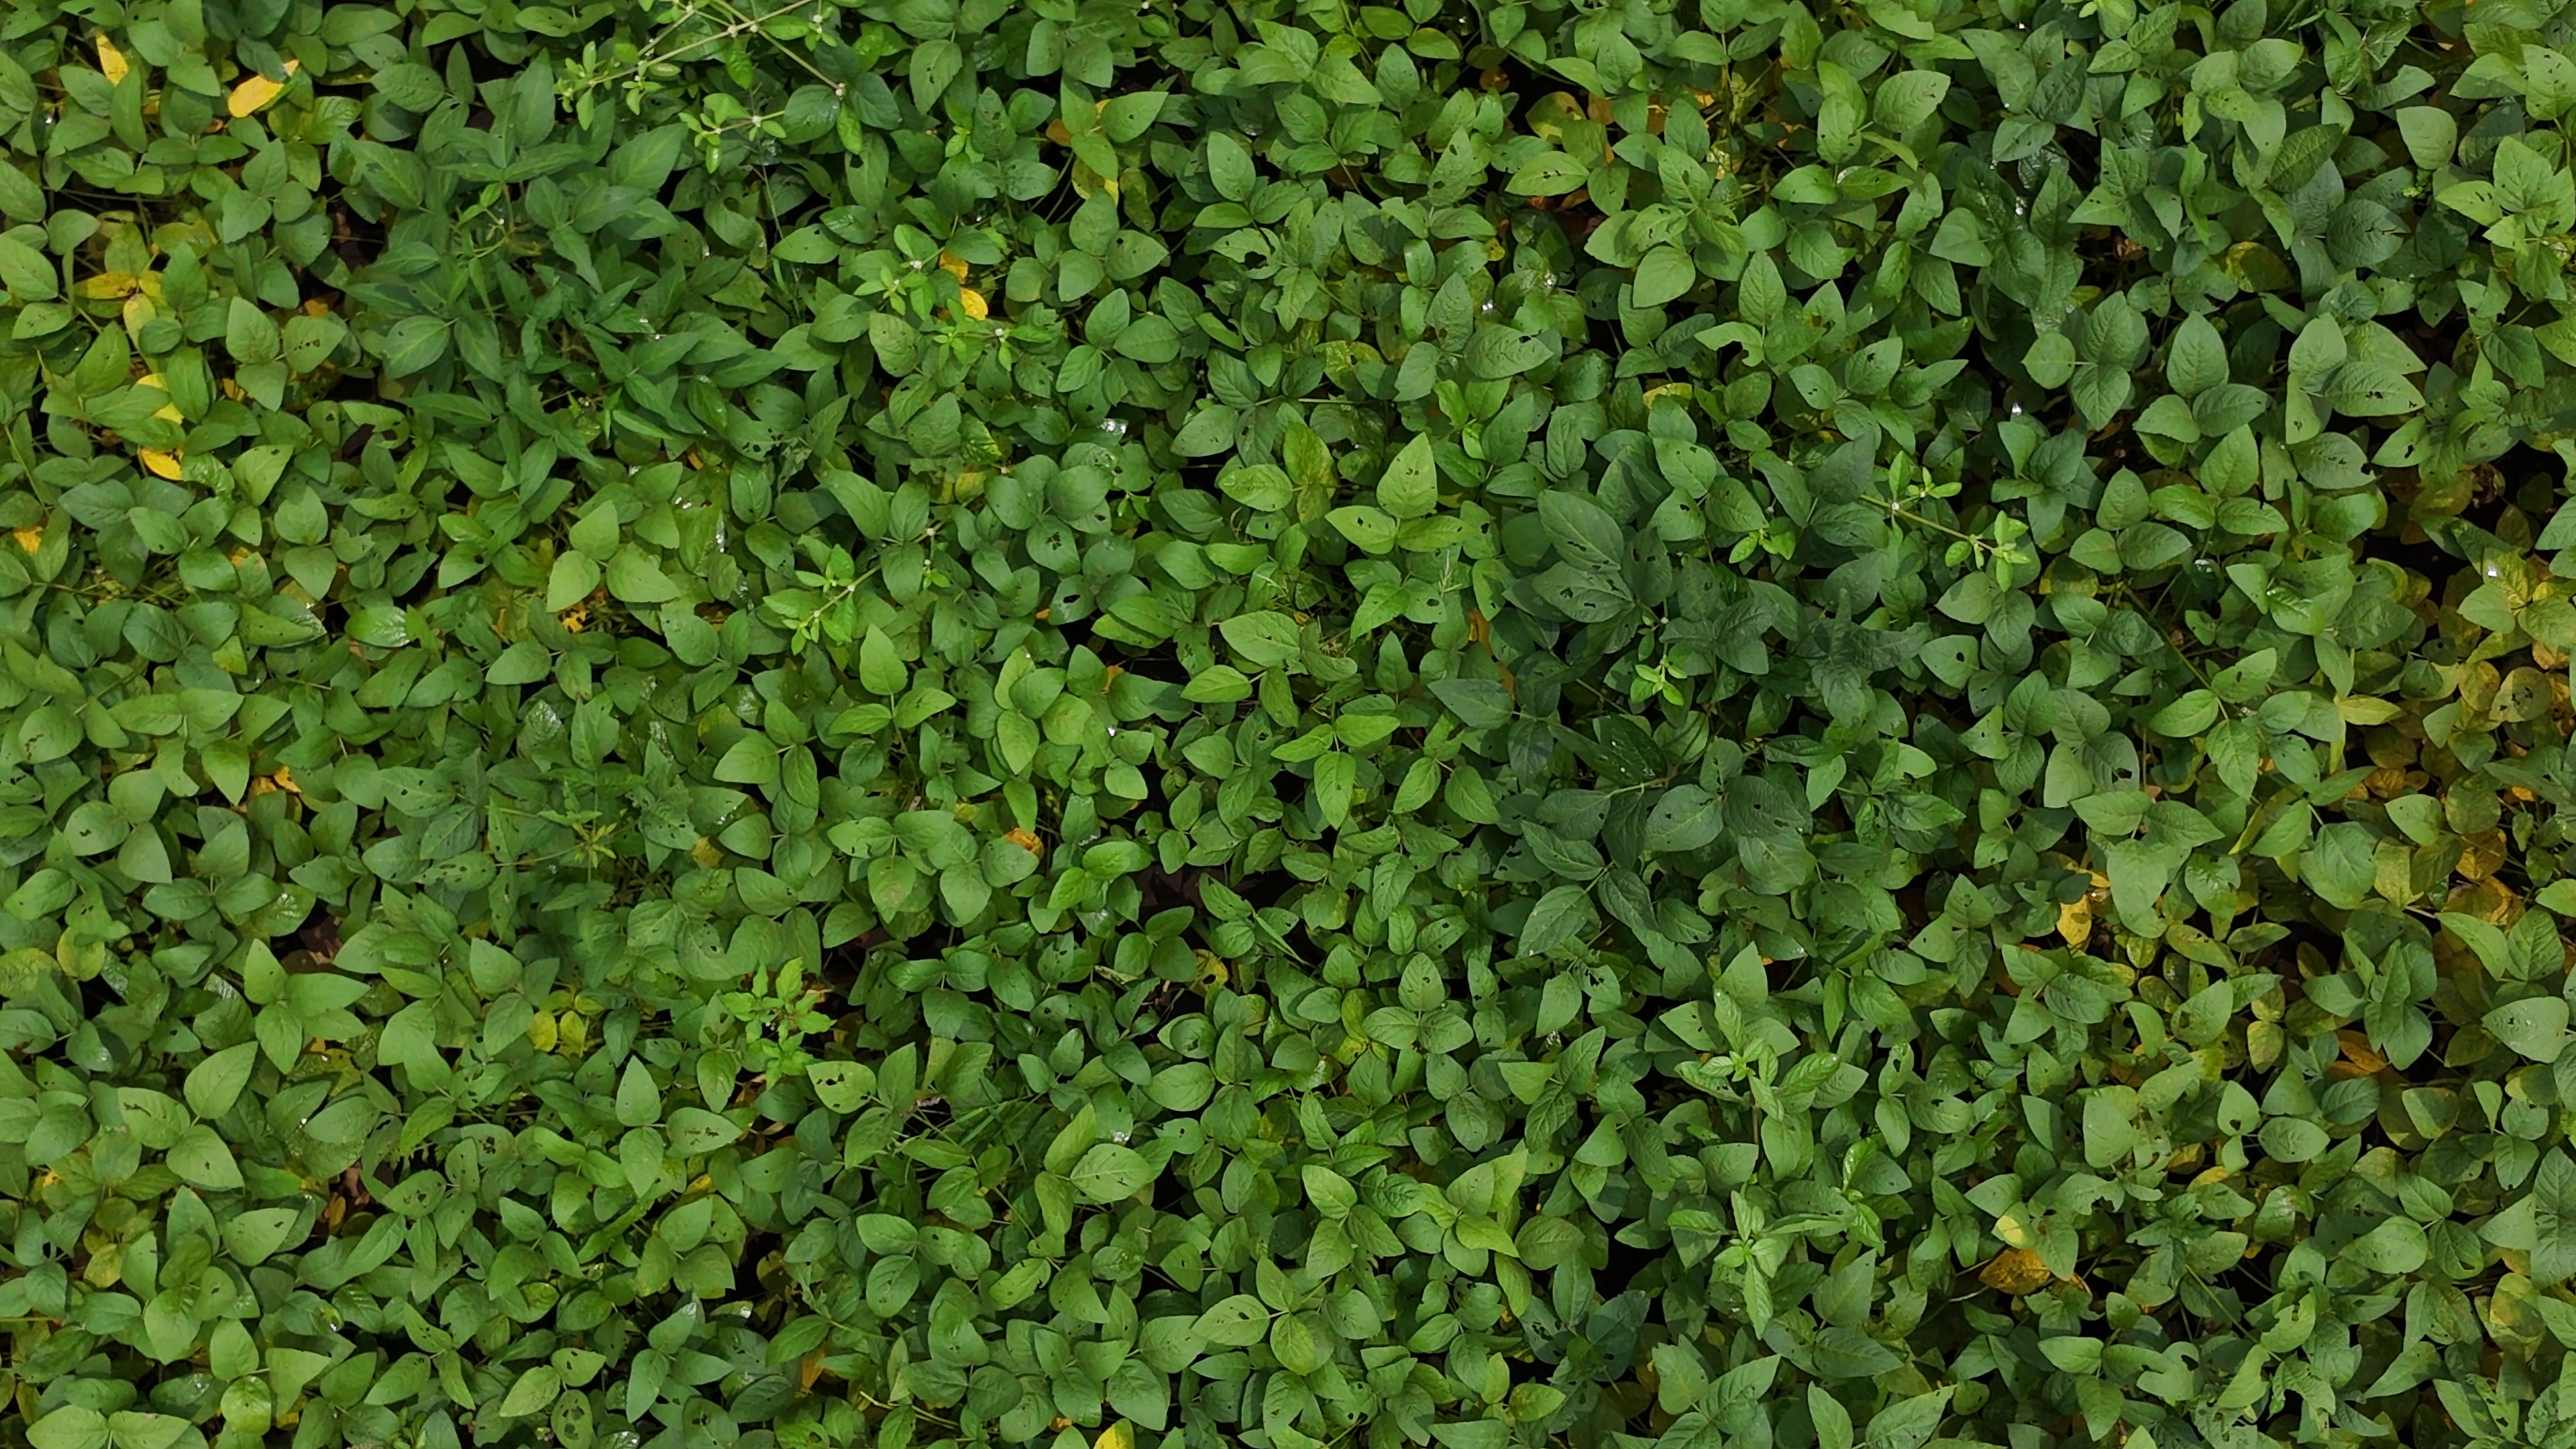
Label: Mosaic